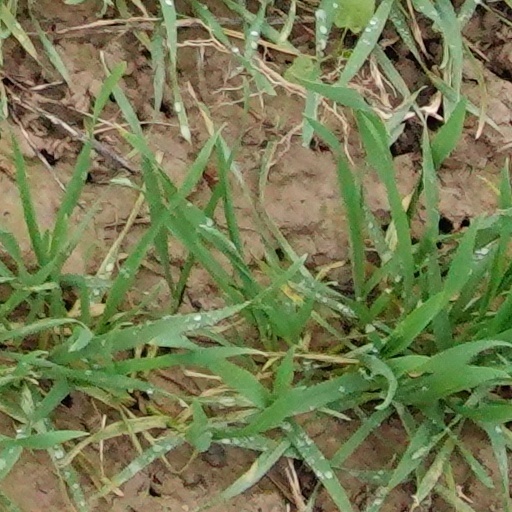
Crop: wheat